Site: brandenburg
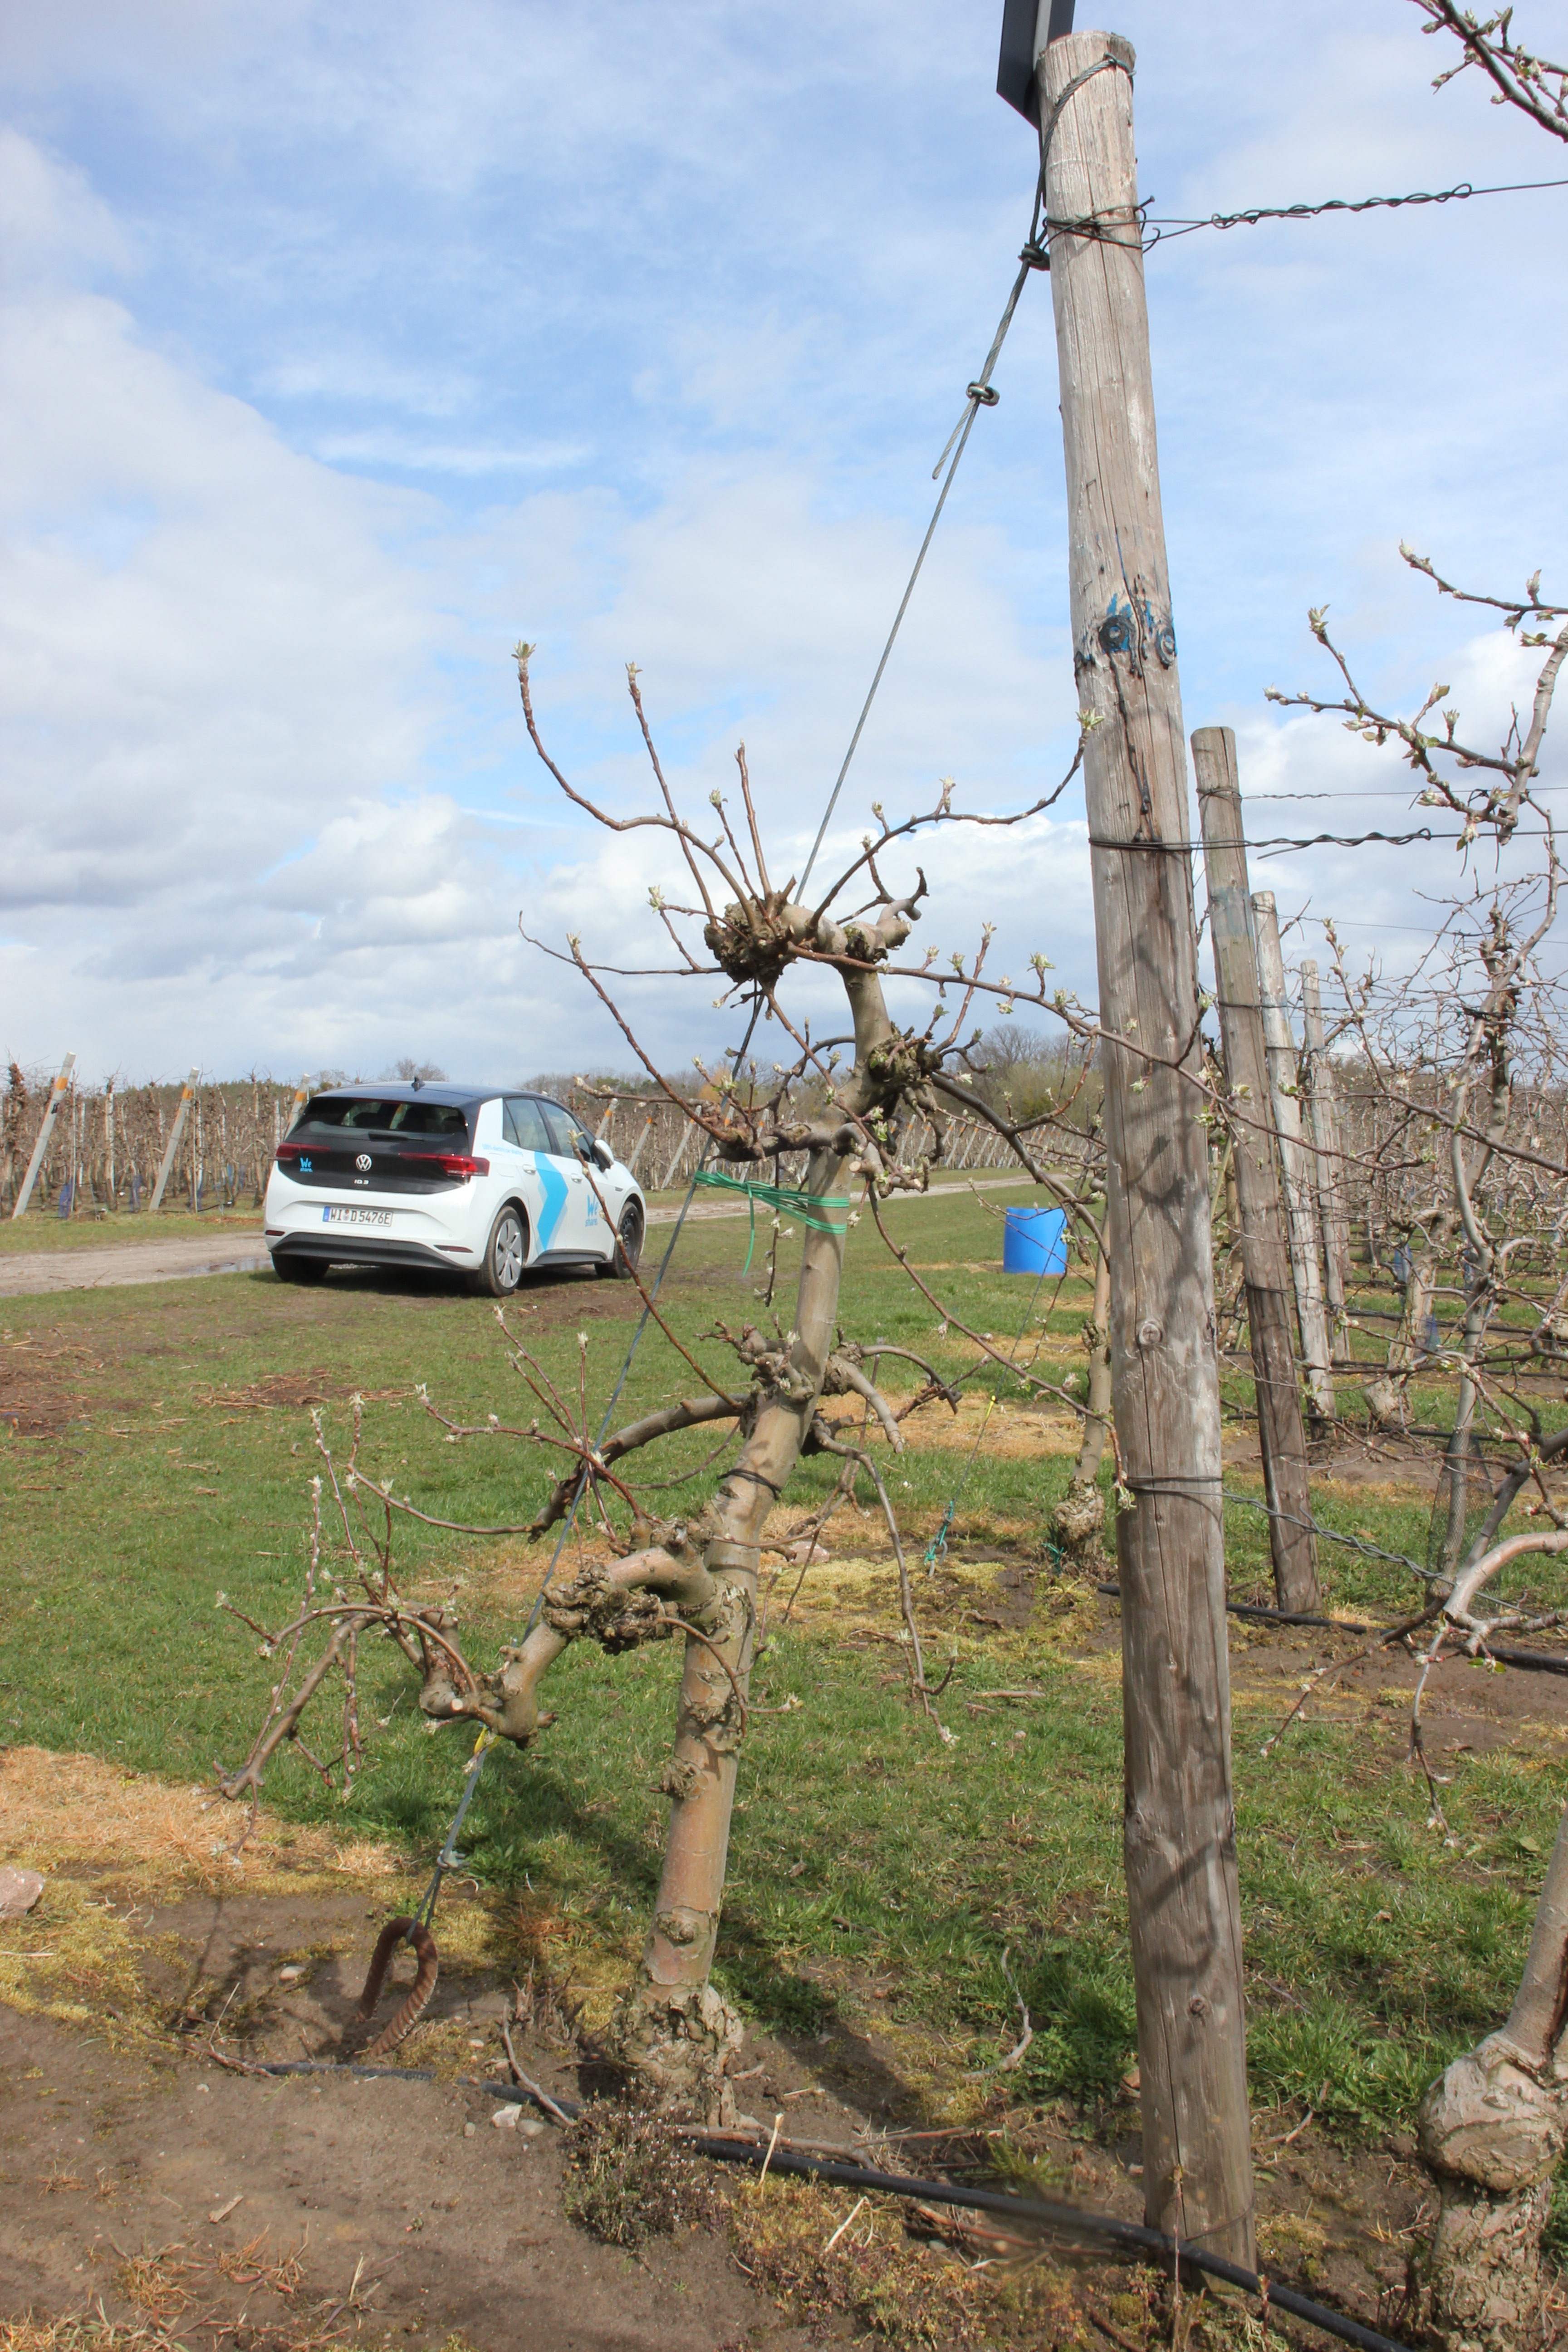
Growth stage (BBCH 55): Inflorescence emergence